North Country Trail by state

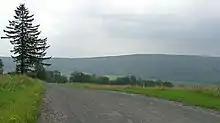
The combined North Country Trail and Finger Lakes Trail near Howard, New York

The NCT next walks through Parker and briefly joins PA 368 to cross the Allegheny River. The NCT then joins the Allegheny River Trail (a rail trail) to follow that river to the north for about the next , traversing Foxburg and Emlenton, an underpass at I-80, and three former railroad tunnels along the way. In Venango County, the NCT switches to an intersecting rail trail, the Sandy Creek Trail, and heads to the southeast to a crossing of US 322. After that highway, the same old railroad grade continues ahead as the Clarion Highlands Trail, which takes the NCT through a portion of State Game Lands 45 and into Clarion County. Where that rail trail ends, the NCT continues on rural roads to the southeast, with a brief walk along US 322, followed by State Game Lands 63. and another brief walk along US 322 near Shippenville. This is followed by a lengthy footpath through another segment of State Game Lands 63, some more footpaths through undeveloped lands, another crossing of US 322, and then a trip through State Game Lands 72. The trail continues through undeveloped lands, roughly parallel to Toby Creek, until reaching Clear Creek State Forest where extended footpaths loosely follow the Clarion River. At the small village of Gravel Lick, the NCT reaches a junction with the preexisting Baker Trail, and the two trails follow the same path for about the next .